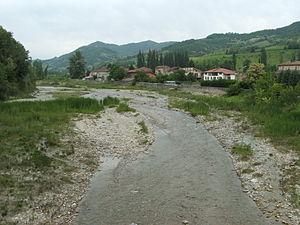
Le Curone est un torrent du val Curone en province d'Alexandrie en Italie du nord. Long d’environ 50 km c’est un affluent de droite du Pô.